African School of Economics

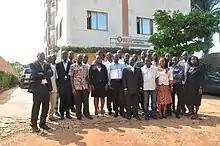
ASE and IERPE staff group picture (2014)

Since its inception, the Institute has expanded its activities to include a successful Masters of Public Economics and Applied Statistics (MEPSA). The MEPSA has had 74 African graduates, all of whom are in high demand in the West African region: more than 75% of the graduates of the classes of 2006-2009 are employed in research centers throughout West Africa, in the World Bank and in different governments. The MEPSA program is accredited by the Ministry of Education in Benin.